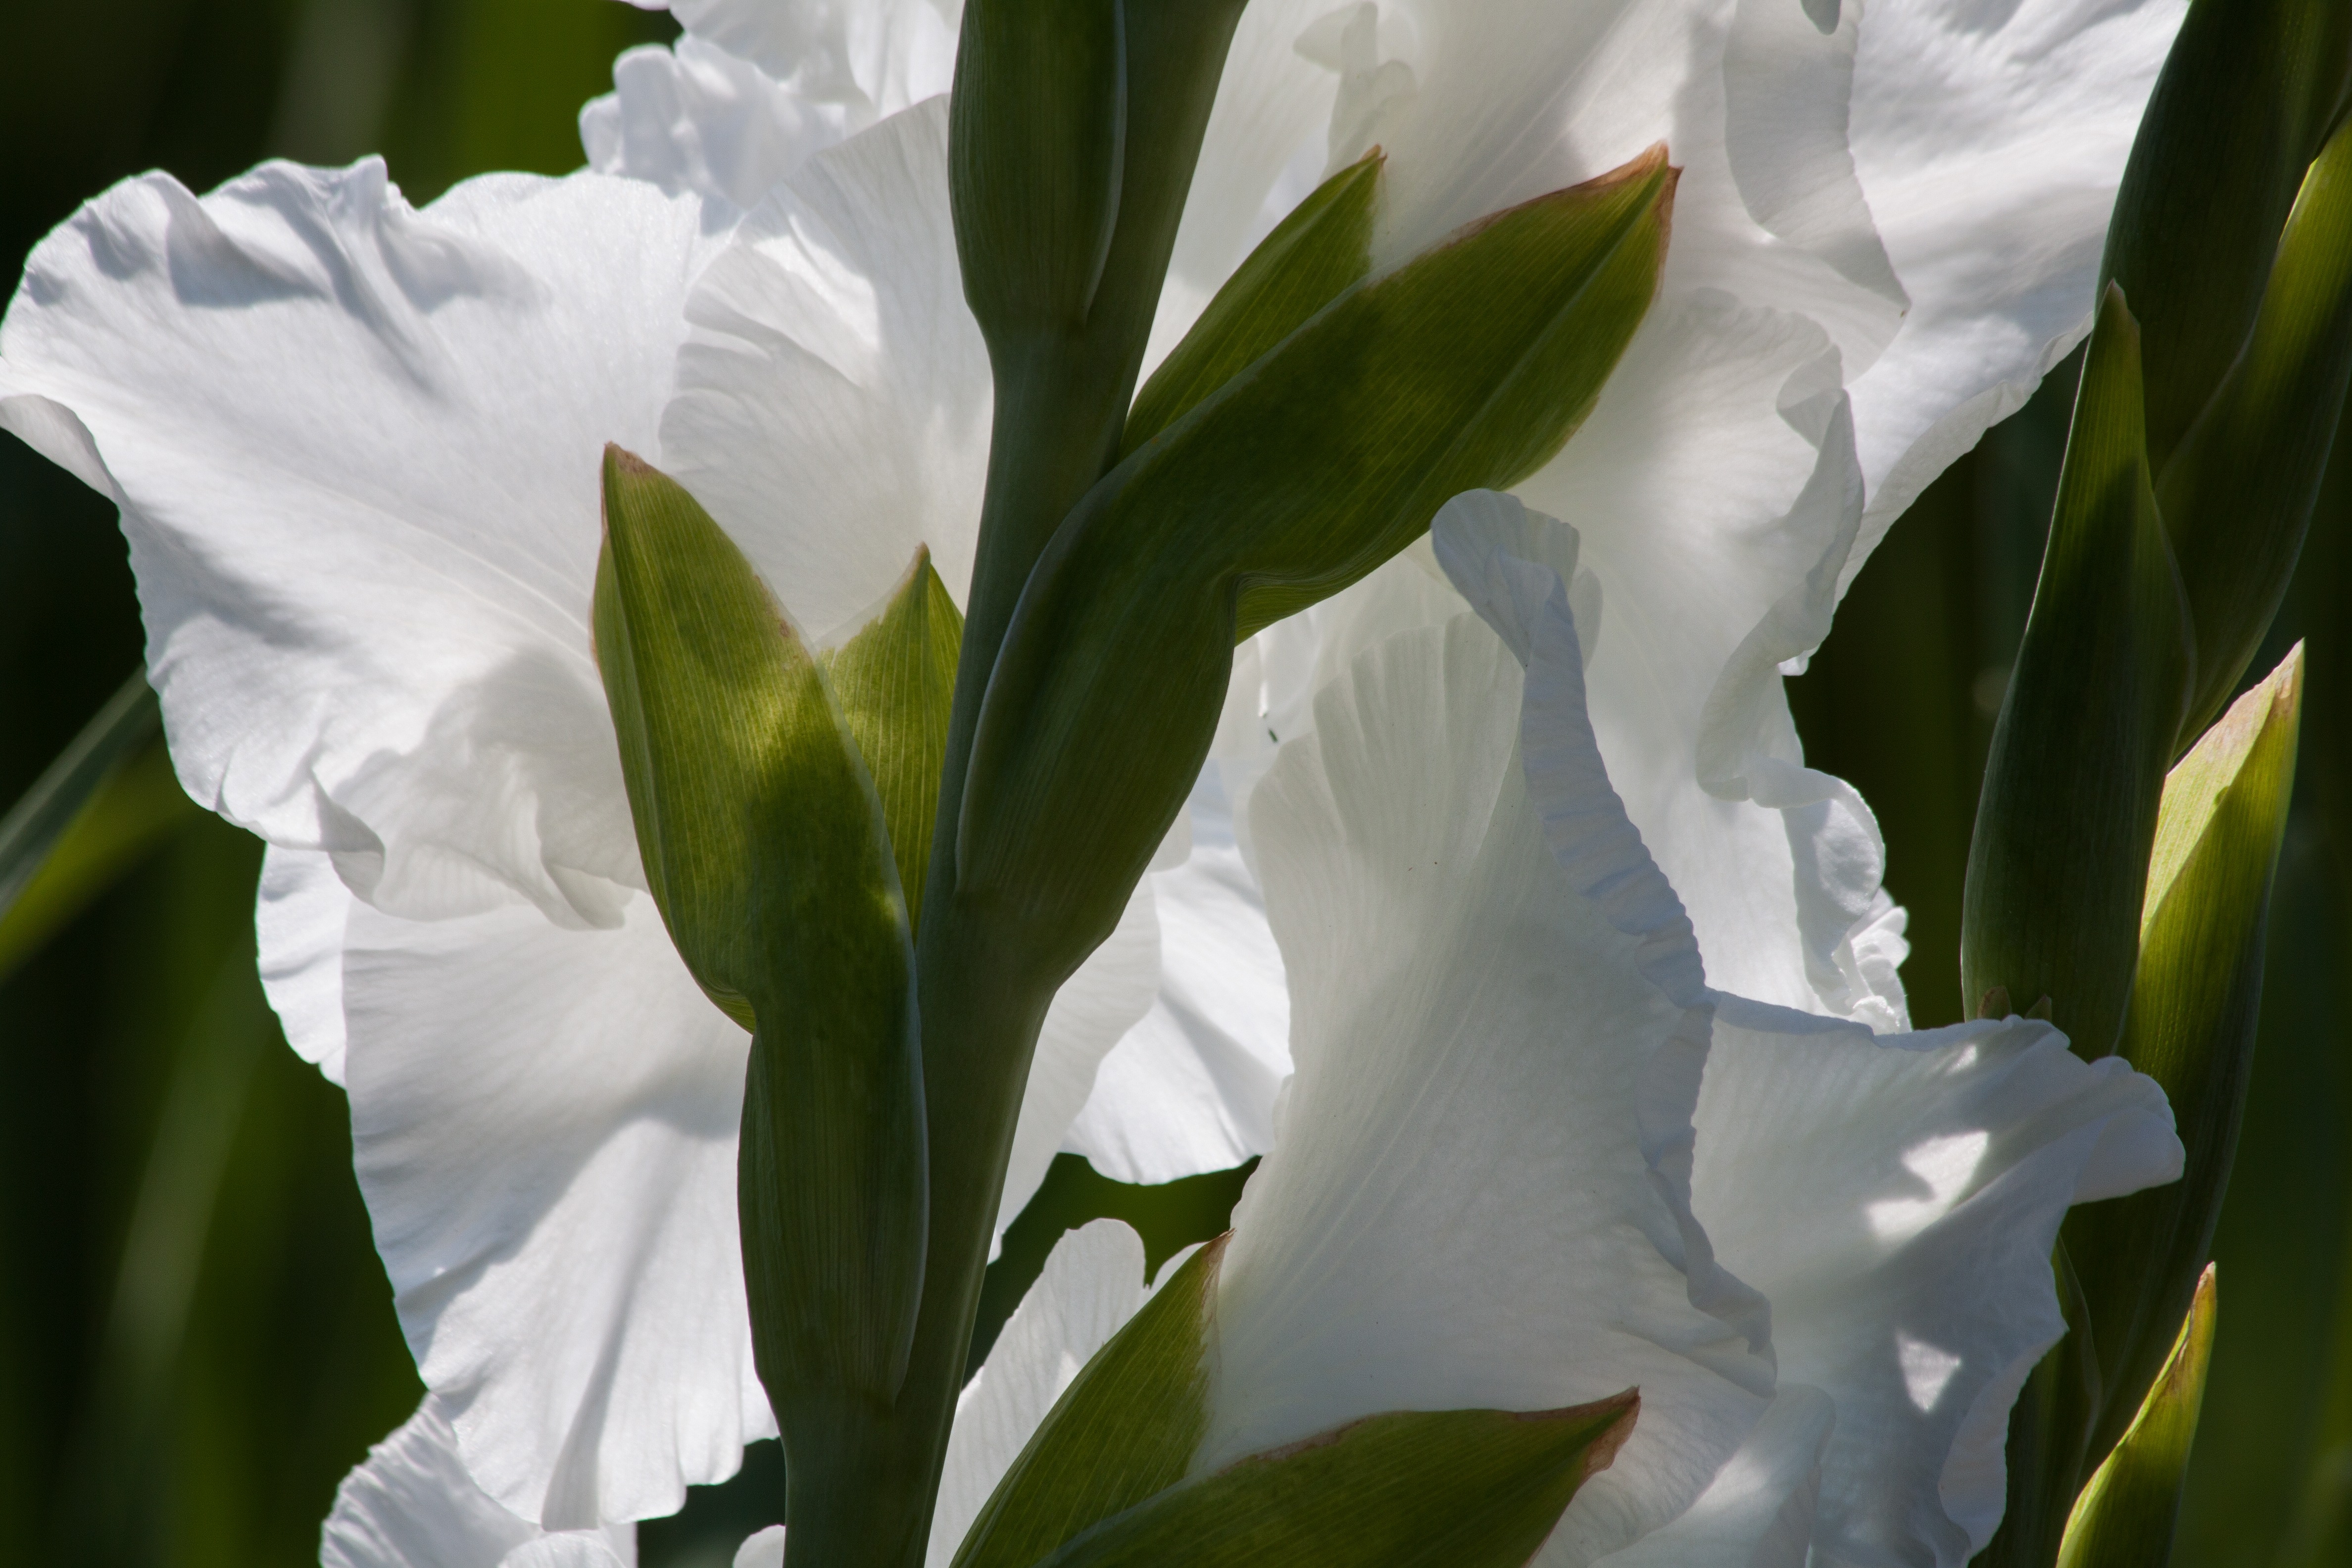
nature, blossom, plant, white, flower, petal, bloom, summer, green, botany, flora, iris, lily, iridaceae, gladiolus, flowering plant, sword flower, plant stem, land plant, iris family